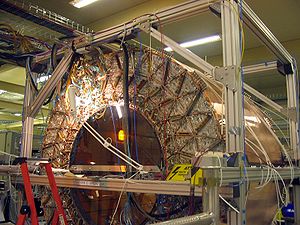
ATLAS-eksperimentet
Del af maskinellet til ATLAS-eksperimentet
ATLAS er et af deleksperimenterne lavet ved hjælp af partikelacceleratoren Large Hadron Collider ved CERN på grænsen mellem Frankrig og Schweiz. ATLAS' hovedopgave er at undersøge højenergikollisioner mellem elementarpartikler og i disse kollisioner forsøge at forbedre standardmodellen ved at etablere Higgsbosonets eksistens - en tidligere hypotetisk partikel.